Transport in Gibraltar

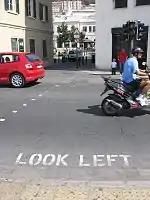
Traffic drives on the right

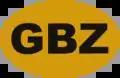
Gibraltar's country identifier is GBZ

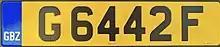
A current Gibraltar rear number plate featuring the country identifier GBZ

Gibraltar has of highways, all of which are paved. It has one of the highest levels of per capita car ownership in the world, with as many motor vehicles as people. Unlike the United Kingdom and other British Overseas Territories, traffic in Gibraltar drives on the right, as it shares a land border with Spain. Traffic formerly drove on the left; the change to driving on the right was made at 5.00 a.m. on 16 June 1929.